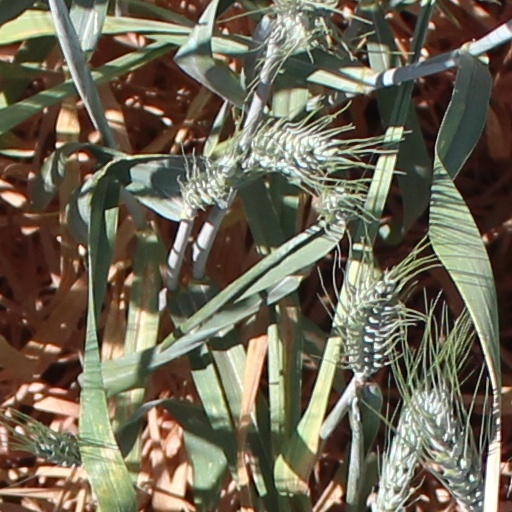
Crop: wheat